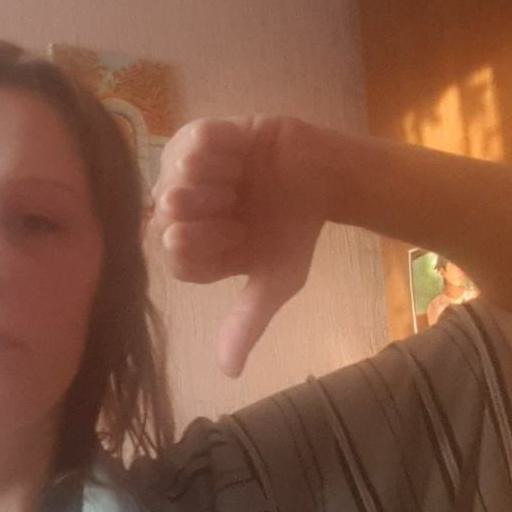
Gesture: dislike